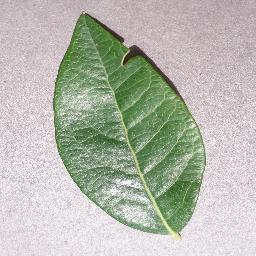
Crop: blueberry
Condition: healthy